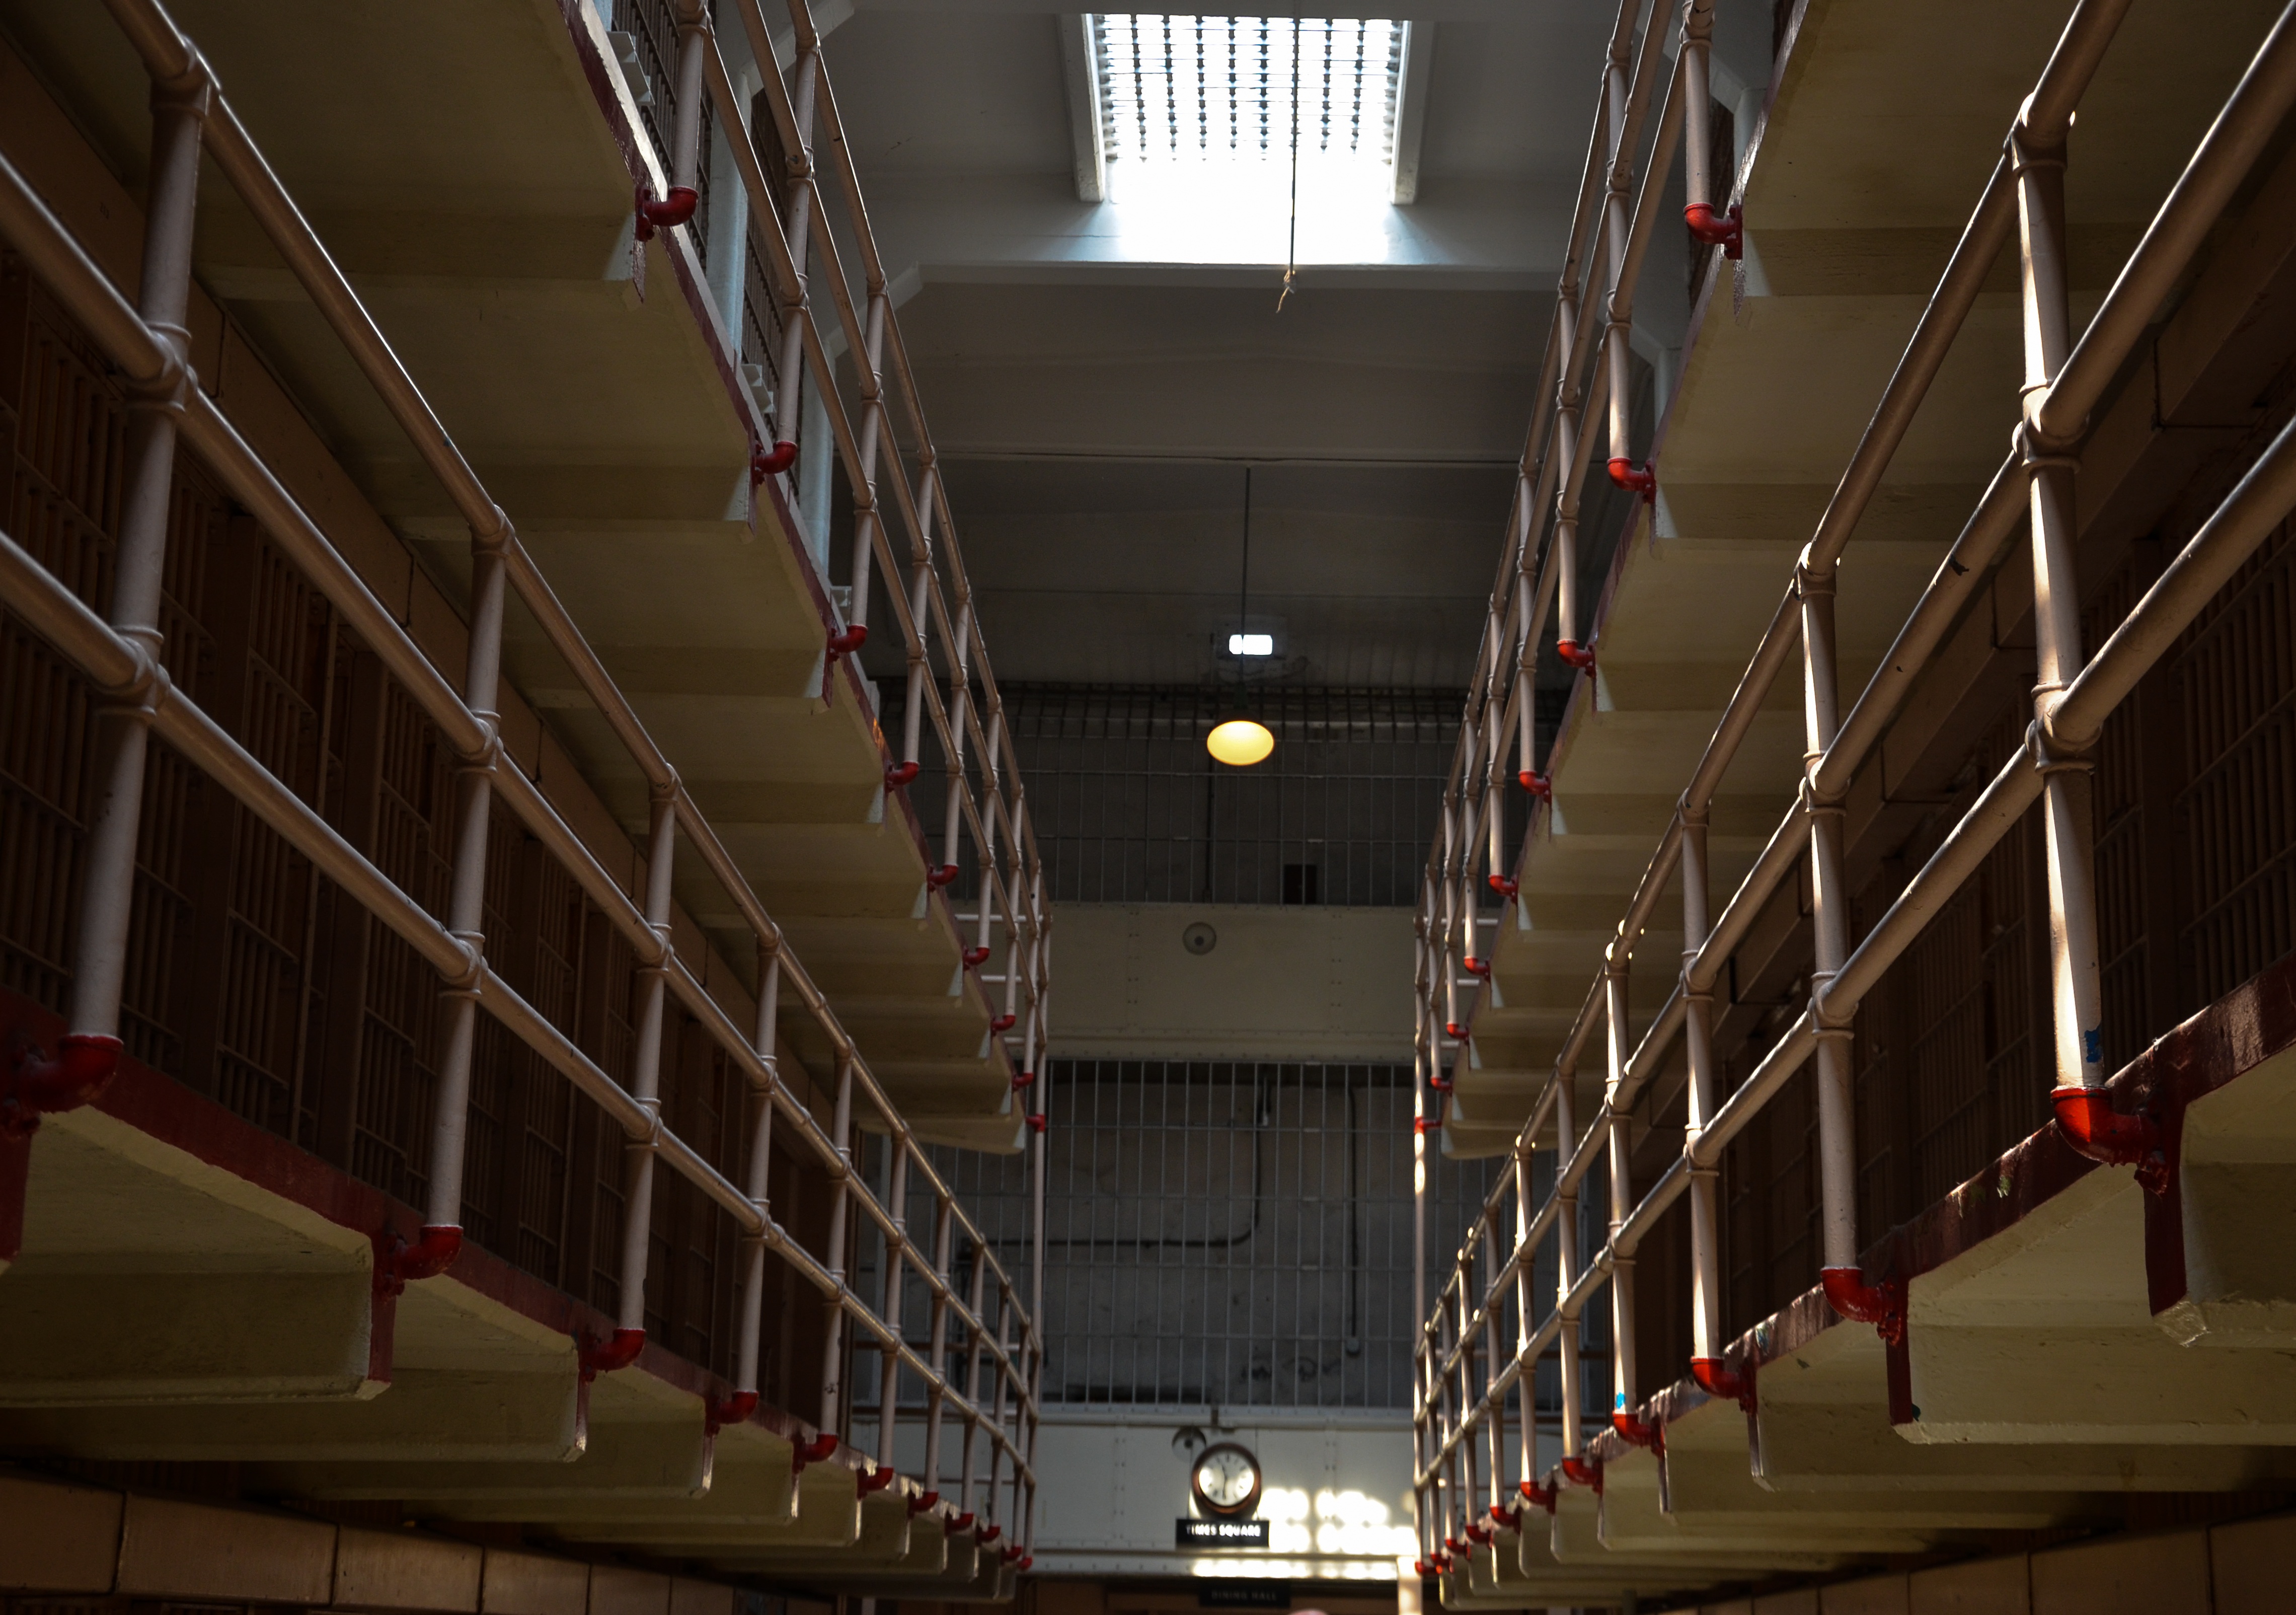
light, architecture, structure, auditorium, san francisco, ceiling, hall, usa, america, lighting, california, public transport, interior design, design, symmetry, prison, cells, historically, alcatraz, prison island